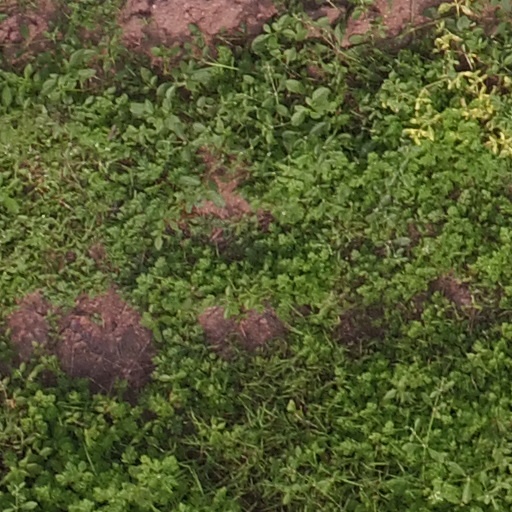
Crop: maize; corn